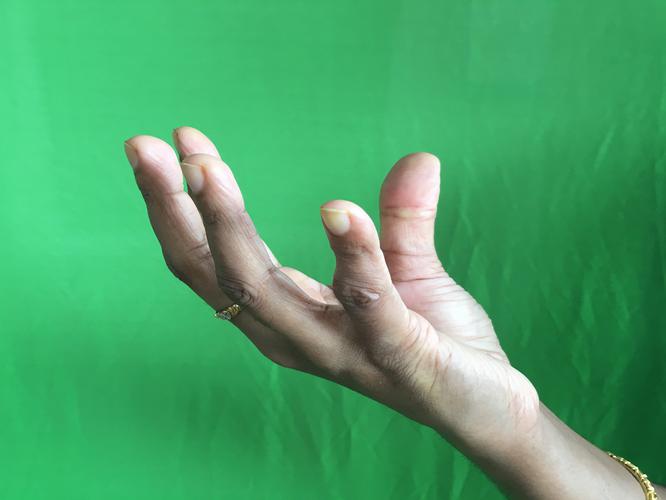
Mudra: Padmakosha
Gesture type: single_hand